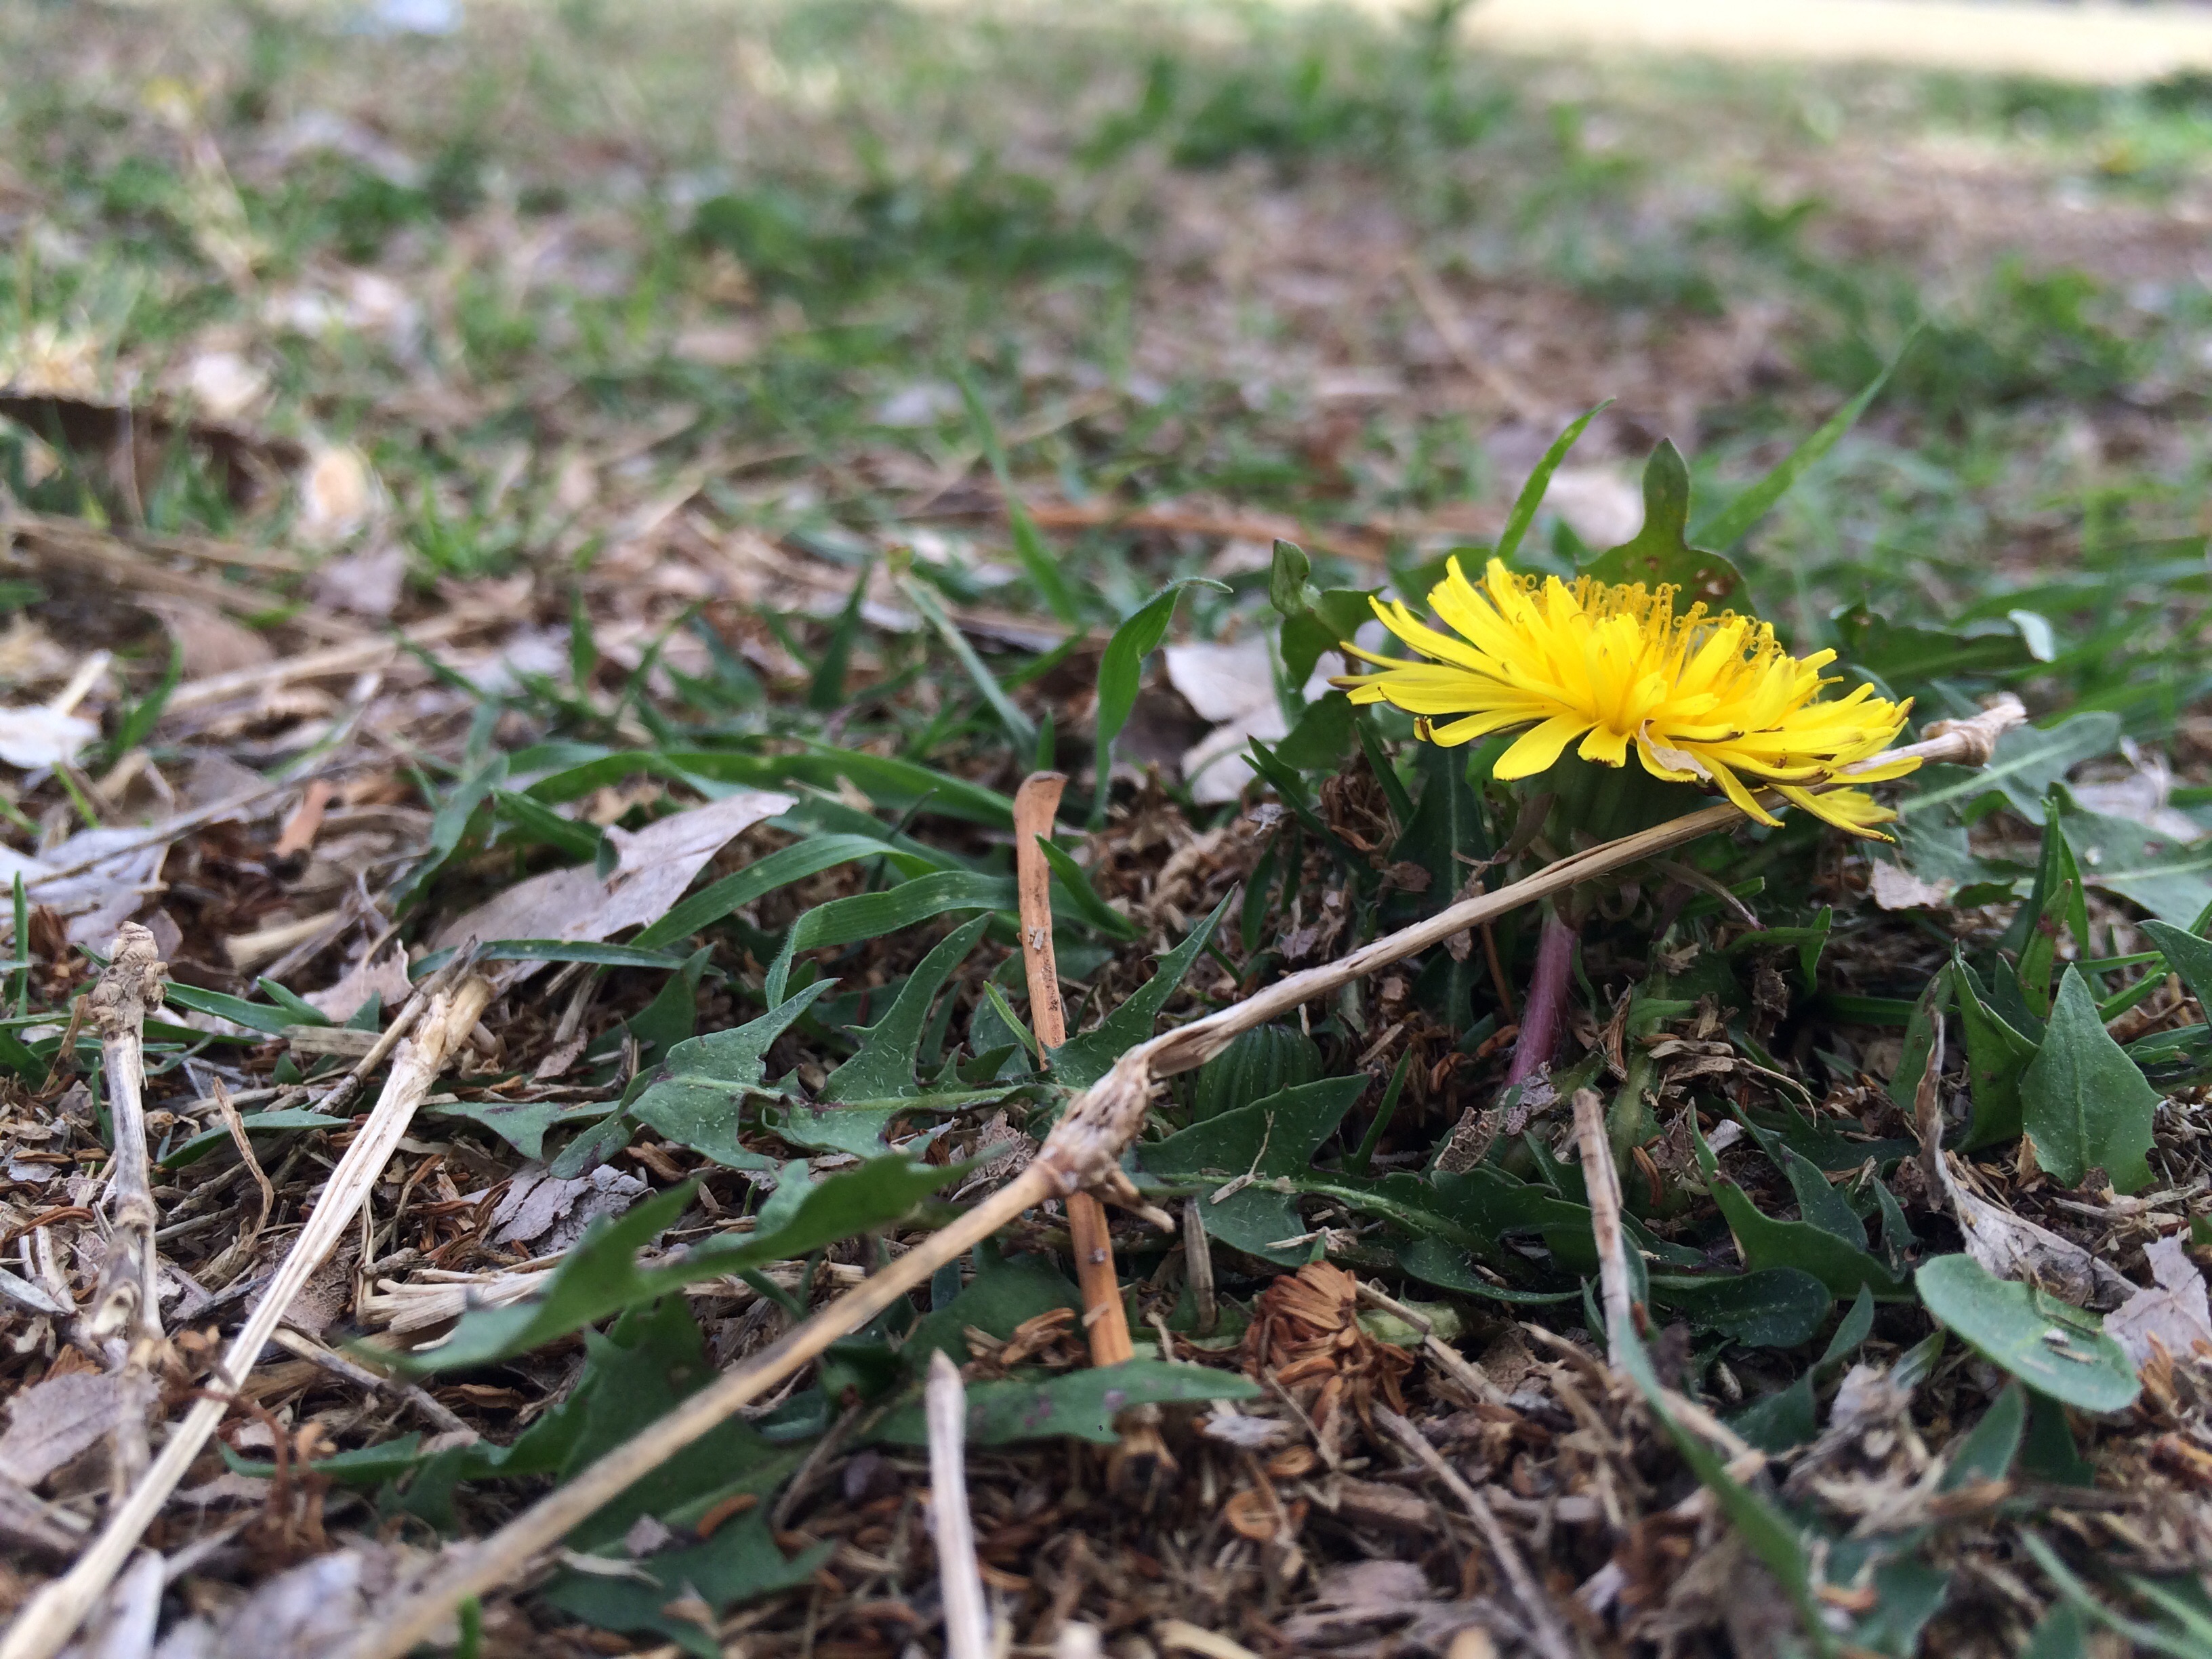
nature, grass, plant, lawn, leaf, flower, botany, flora, fauna, wildflower, woodland, flowering plant, daisy family, land plant